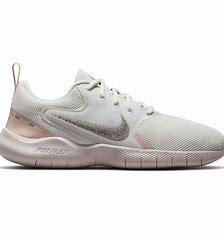
Brand: Nike
Model: Flex Experience Run 10